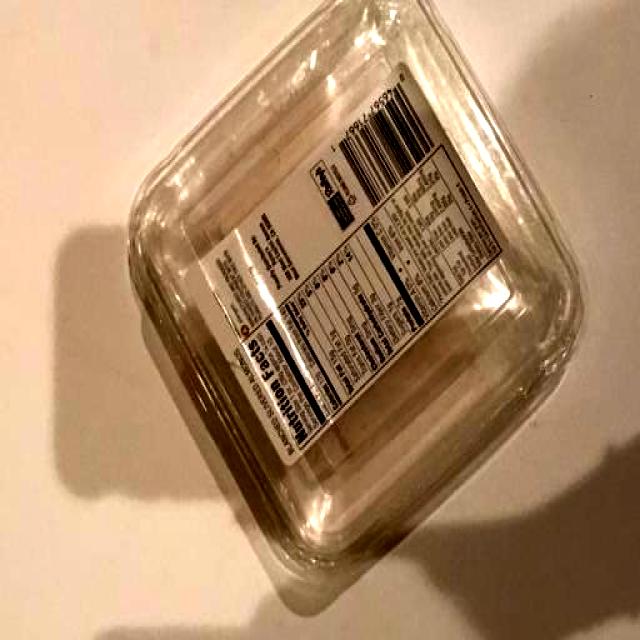
Label: Plastic